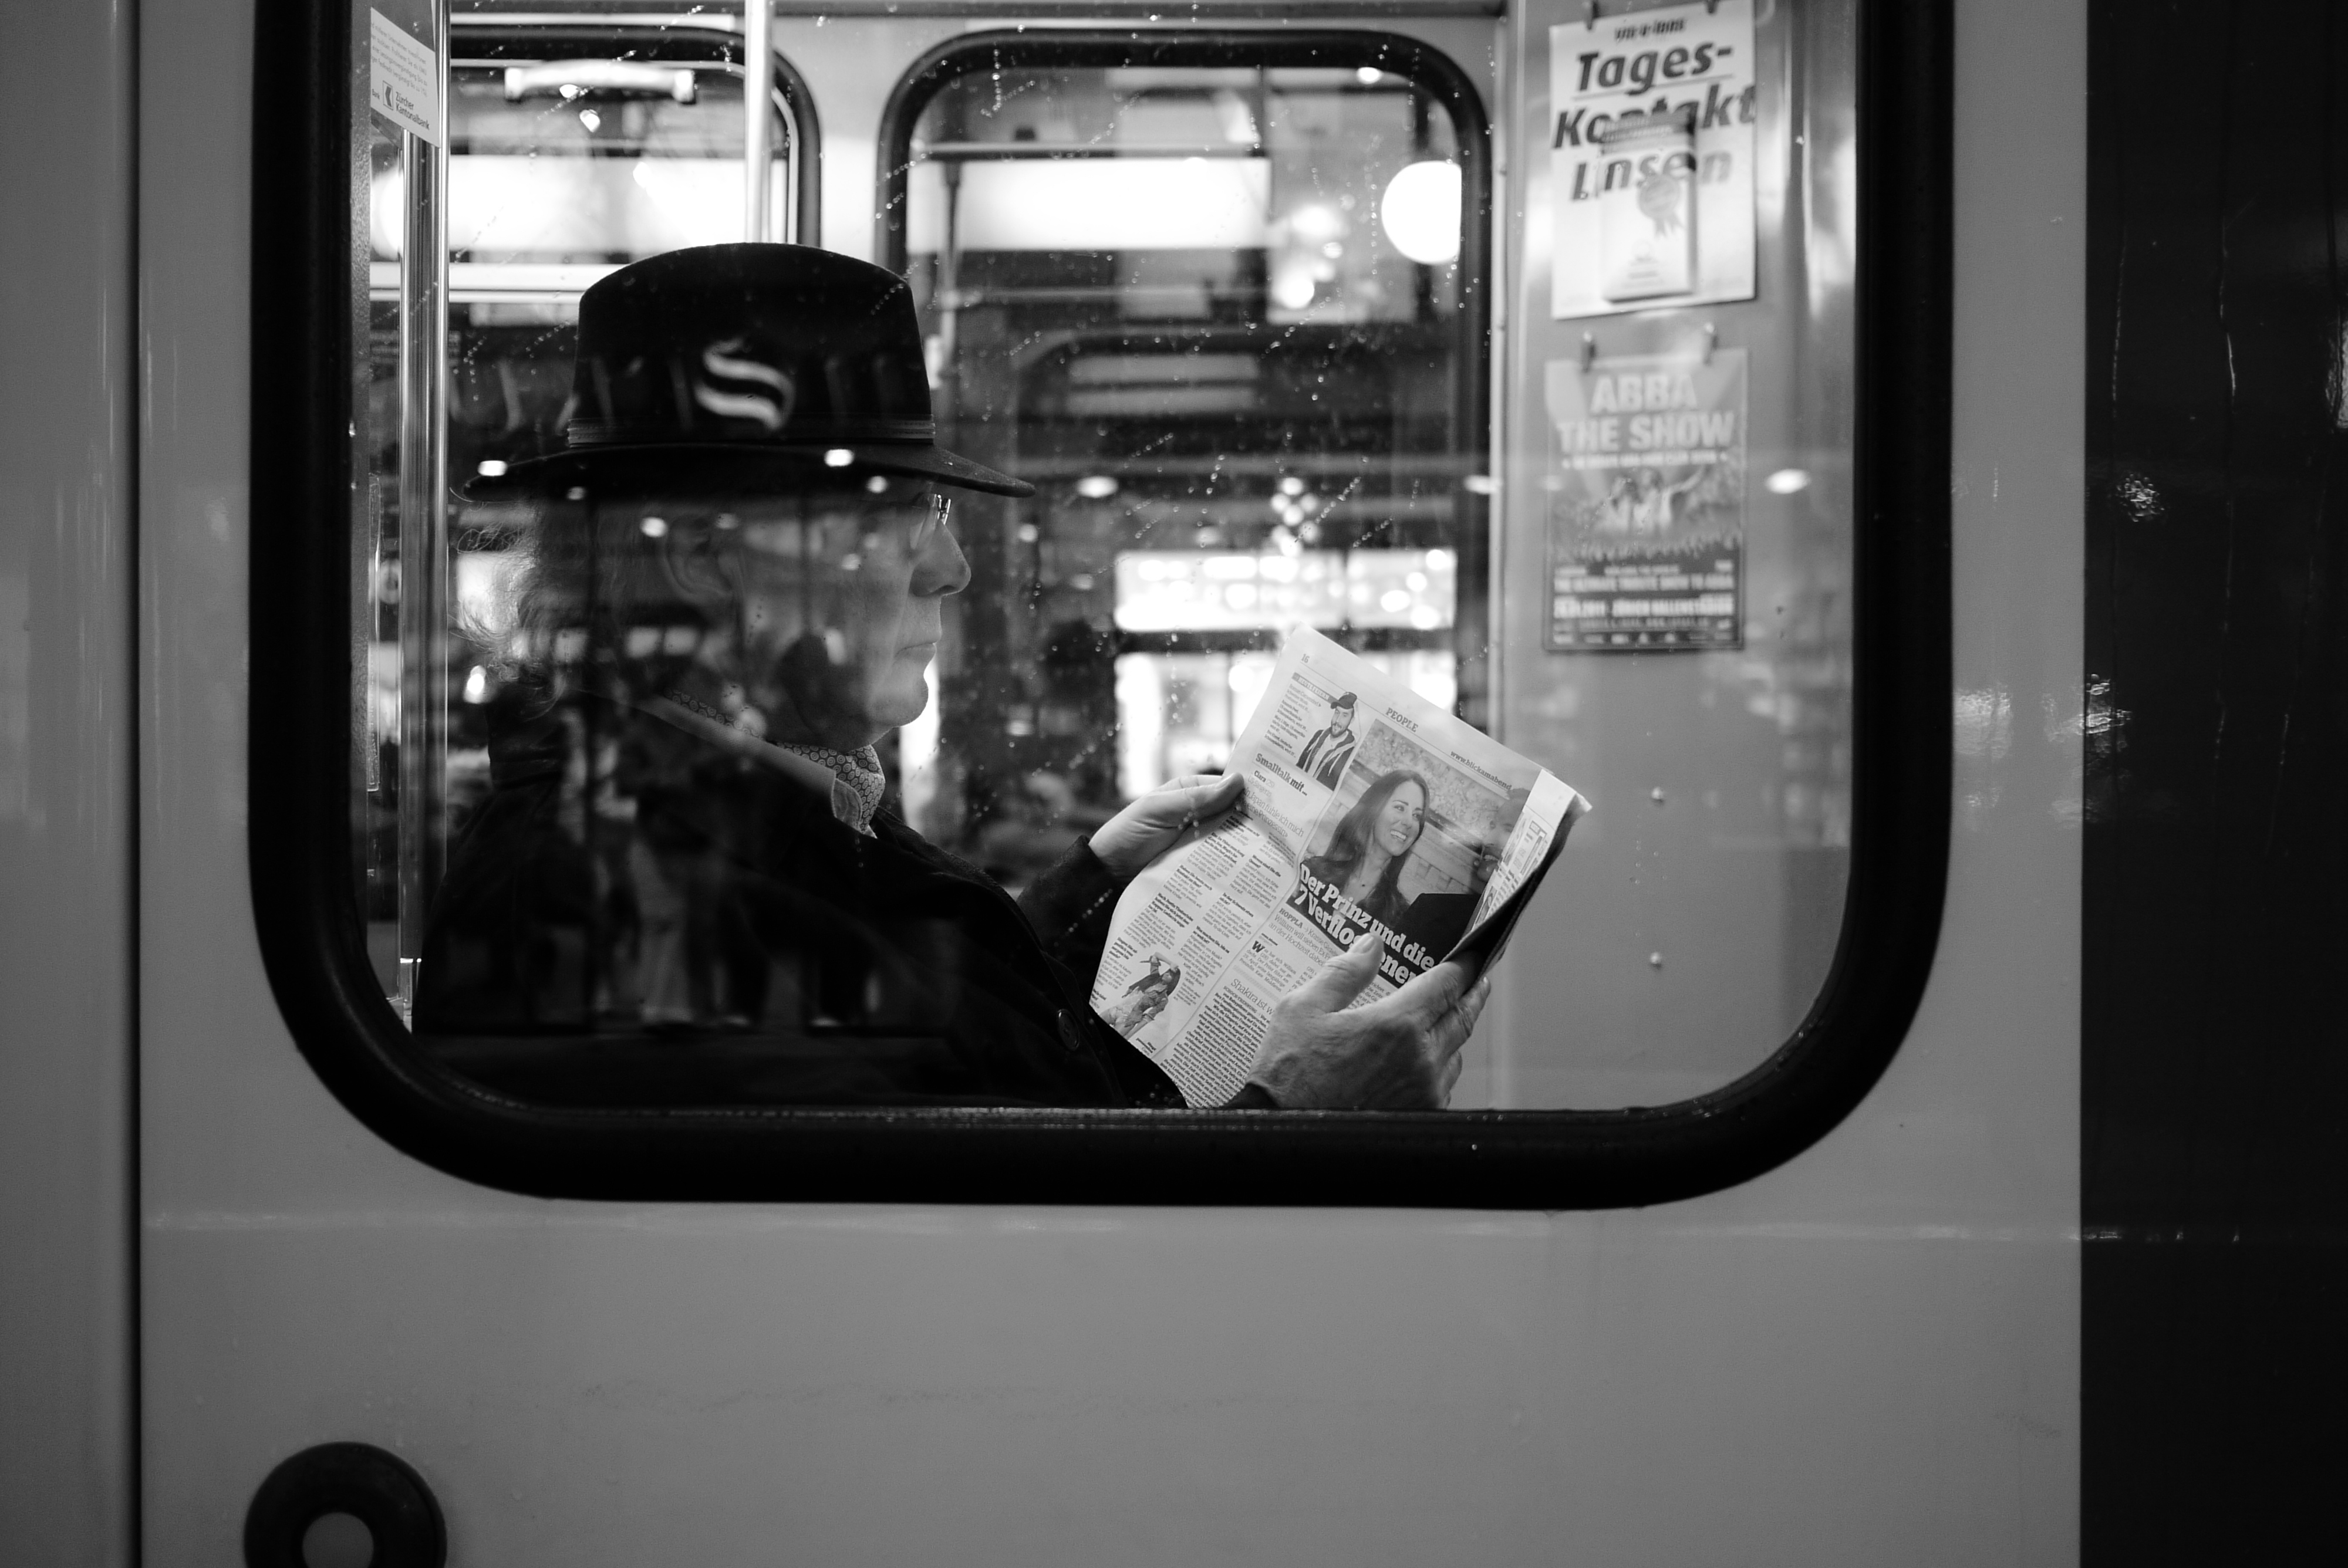
black and white, white, street, photography, window, ebook, transport, vehicle, training, black, monochrome, public transport, streetphotography, flickr, thomas, video, olympus, omd, image, fuji, shape, leica, monochrom, leuthard, hcb, thomasleuthard, streettogs, monochrome photography, rapid transit